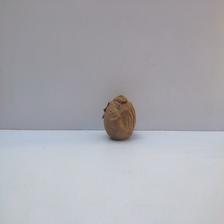
Size: Spoiled